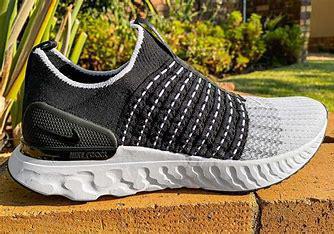
Brand: Nike
Model: React Phantom Run Flyknit 2